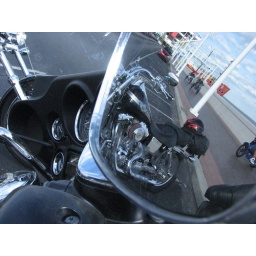
Tricyclists reflected in motorcycle mirror